May Offensive

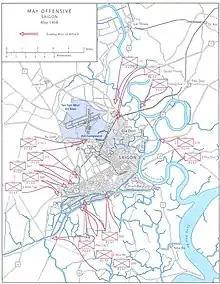
May Offensive Saigon May 1968

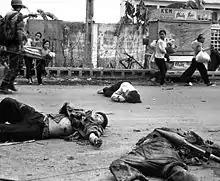
Vietcong killed in Mini-Tet

At 04:00 on 5 May a VC unit attacked ARVN positions at the Newport Bridge and simultaneously VC wearing Marine uniforms attacked Marine positions closer to the city centre. At 04:30 a battalion sized VC force was engaged near the Phú Thọ Racetrack where heavy fighting had taken place during the Tet Offensive. At 10:00 the ARVN Airborne was engaged by VC north of Tan Son Nhut Air Base. Two battalions of the VC 271st Regiment followed by another regiment, attacked eastward in the ARVN 5th Ranger Group's Cholon sector. Using small arms, automatic weapons, and rocket fire, they attempted to seize the headquarters of the 6th Police Precinct. Throughout the morning, the 30th Ranger Battalion was heavily engaged with forces of the 3rd Battalion, 271st Regiment, less than 3 km due west of the Phú Thọ Racetrack. Although the Rangers had managed to slow the VC with artillery and helicopter assistance, the fight was still raging in the early afternoon. UH-1 Huey helicopter gunships of the 120th Aviation Company Gunship Platoon at Tan Son Nhut AB were called in to support the Rangers and they hit the VC positions, one gunship was hit by VC fire and crash-landed and burnt on the ground while the crew escaped unharmed.